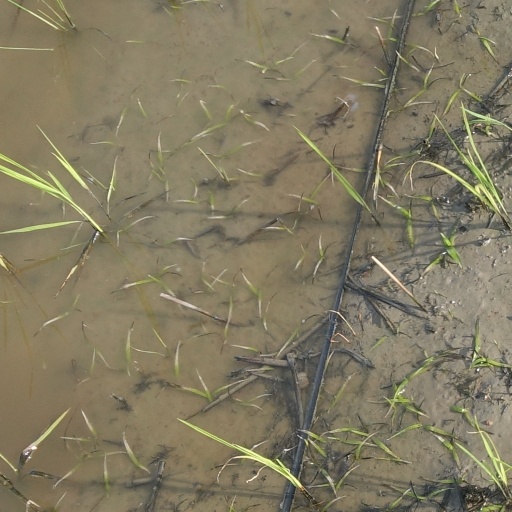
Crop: rice